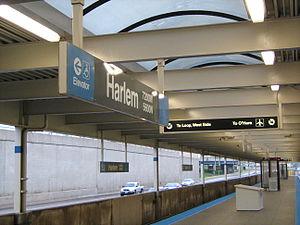
Photo de Harlem
Harlem est une station de la O'Hare Branch de la ligne bleue du métro de Chicago, elle est située au nord-ouest du Loop dans la médiane de la Kennedy Expressway. La station se trouve dans le quartier de Norwood Park.